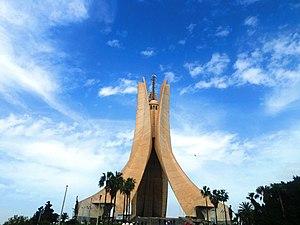
Mémorial du martyr. Alger, Algérie. Español: El Monumento de los Mártires Argel, Argelia.
Le mémorial du Martyr, sanctuaire du Martyr ou Maqam E’chahid est un monument aux morts surplombant la ville d'Alger, érigé en 1982 à l'occasion du 20ᵉ anniversaire de l'indépendance de l'Algérie, en mémoire des chahids, les combattants de la guerre d'indépendance algérienne morts pour la libération du pays.